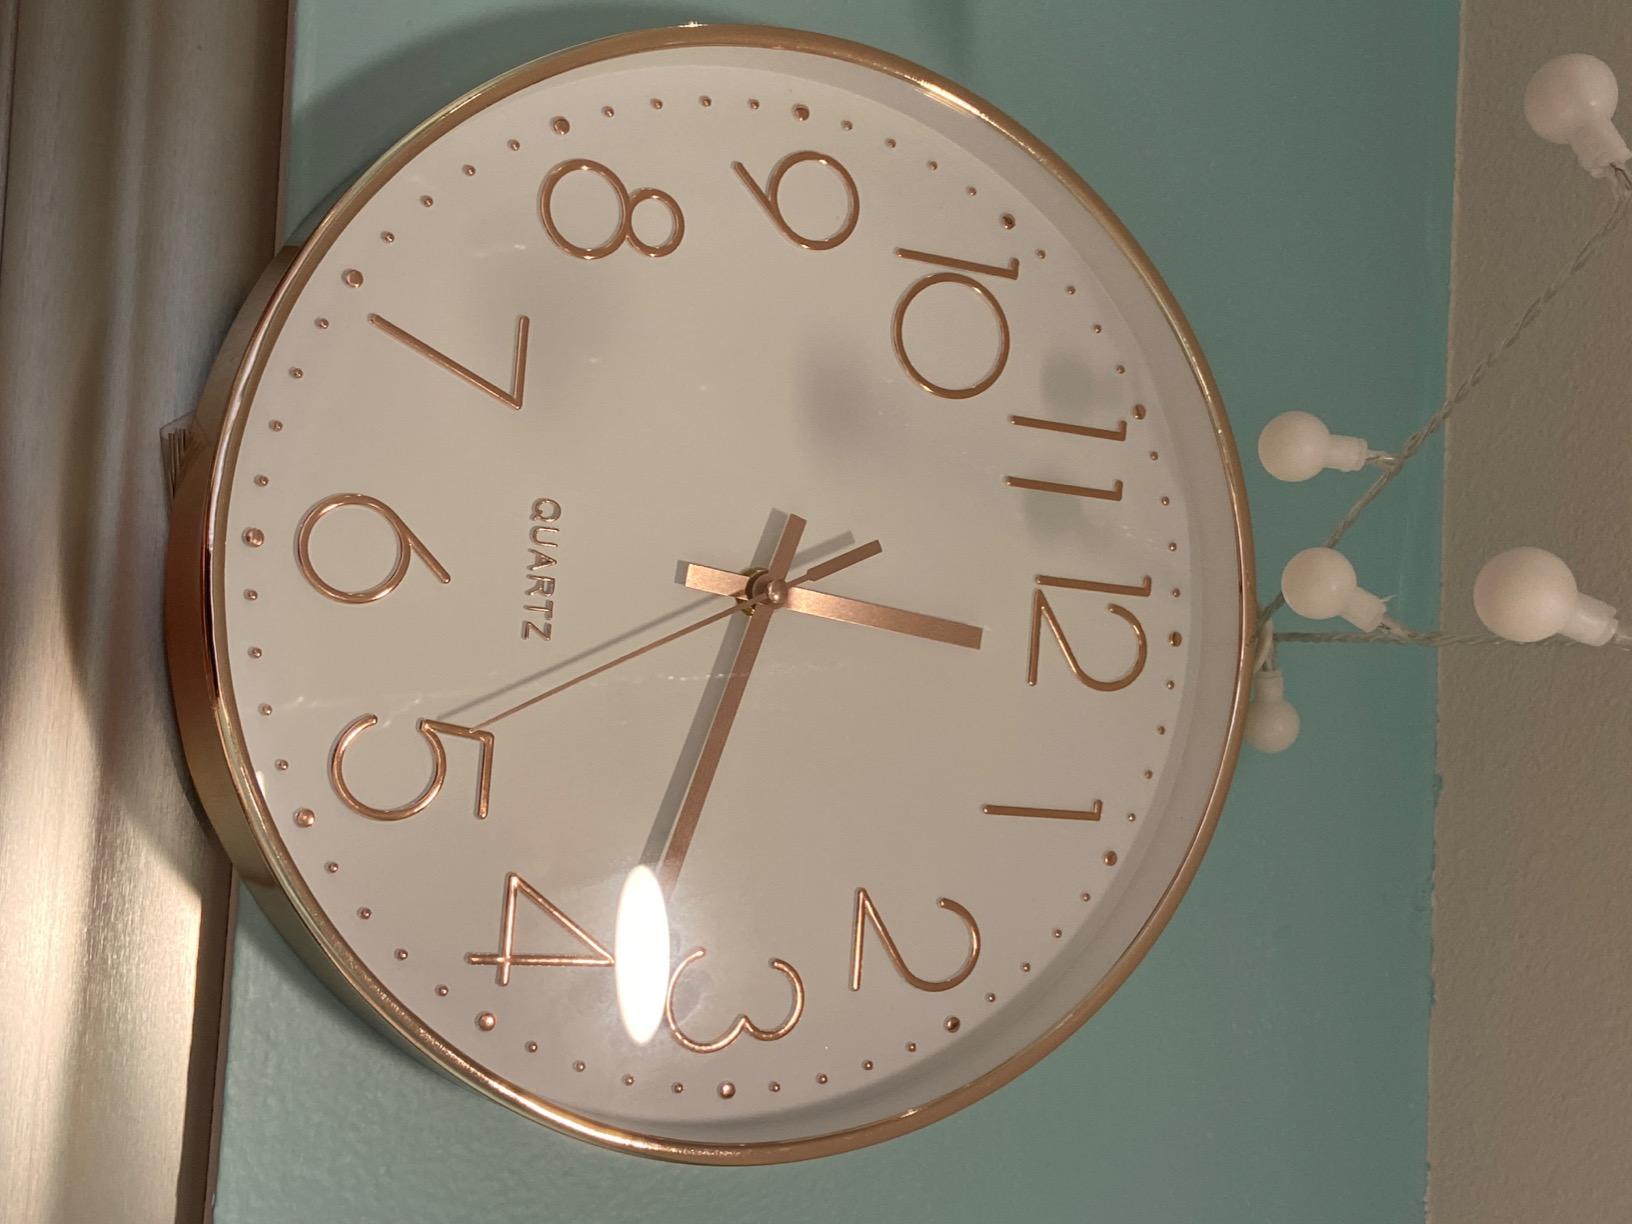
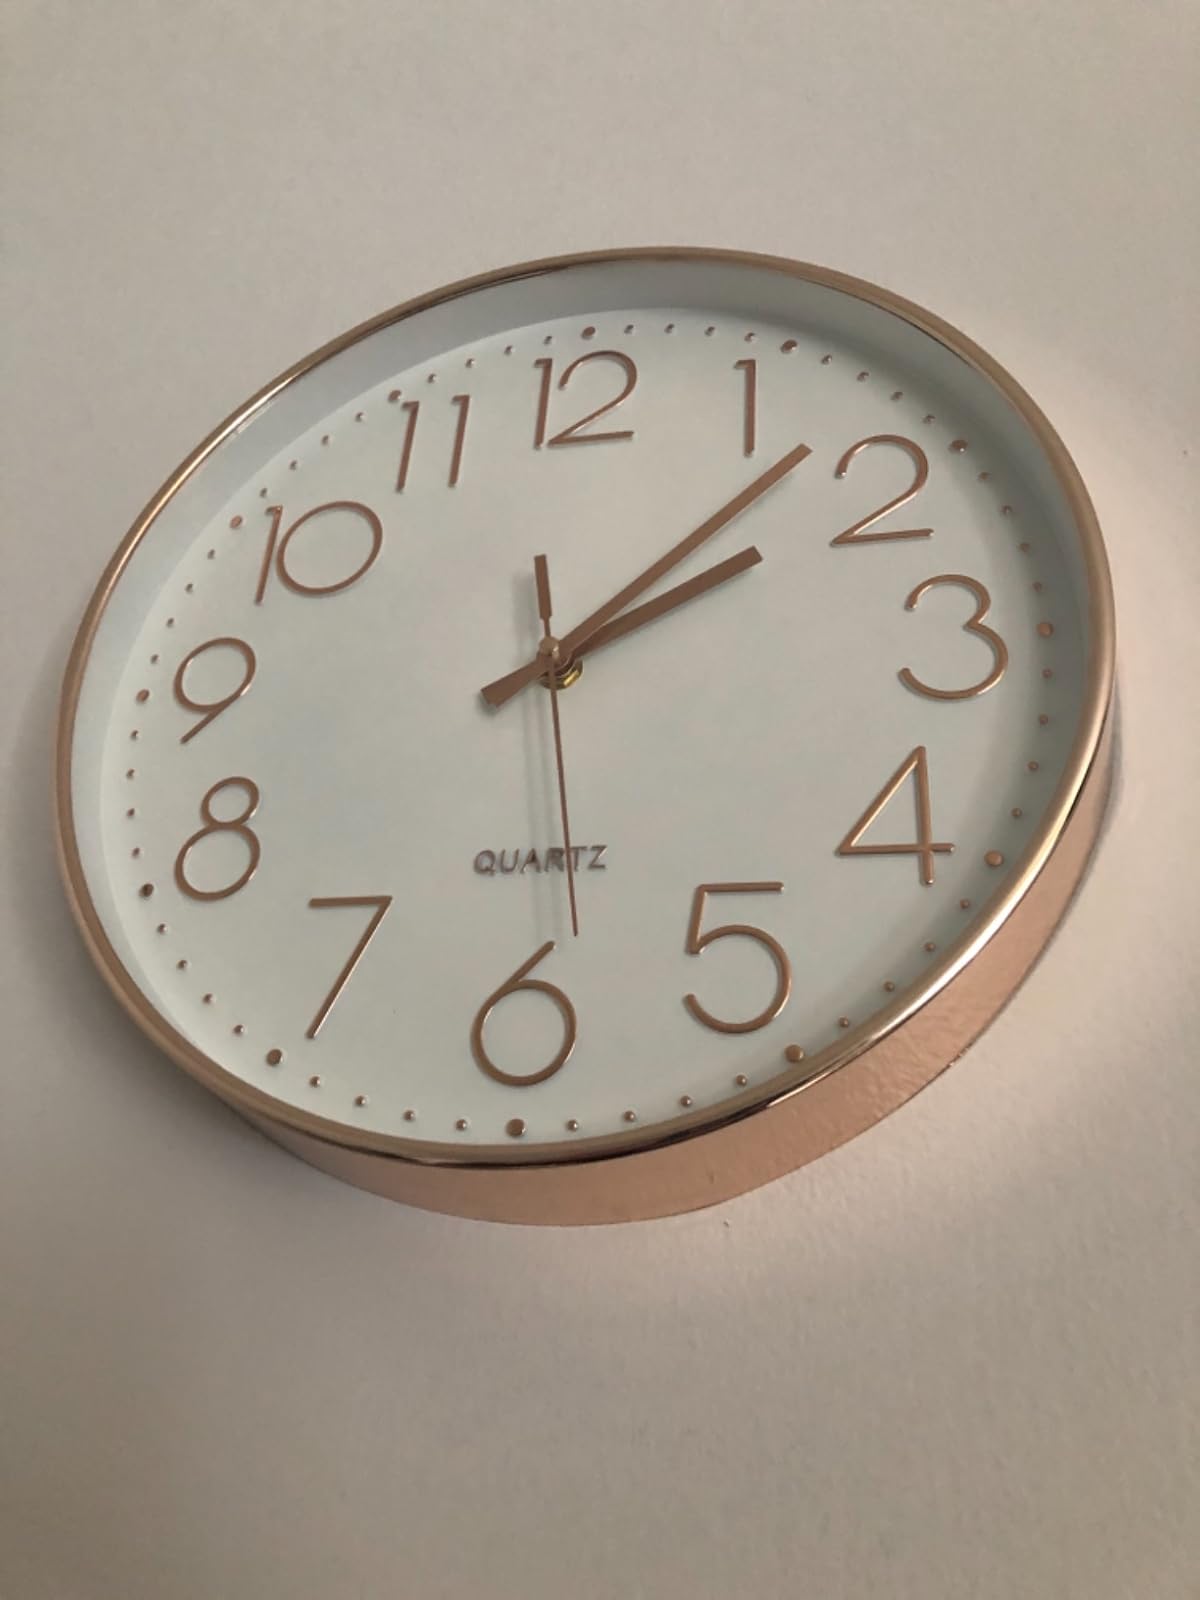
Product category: clock
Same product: yes